2011 Argentine general election

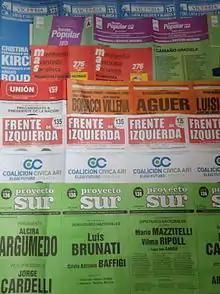
Ballots used in the primary elections on 14 August.

The nation's myriad parties forged seven coalitions, of which five became contenders for a possible runoff election: